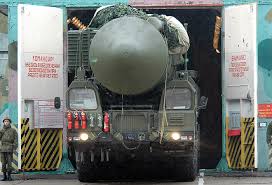
Label: Rs-24